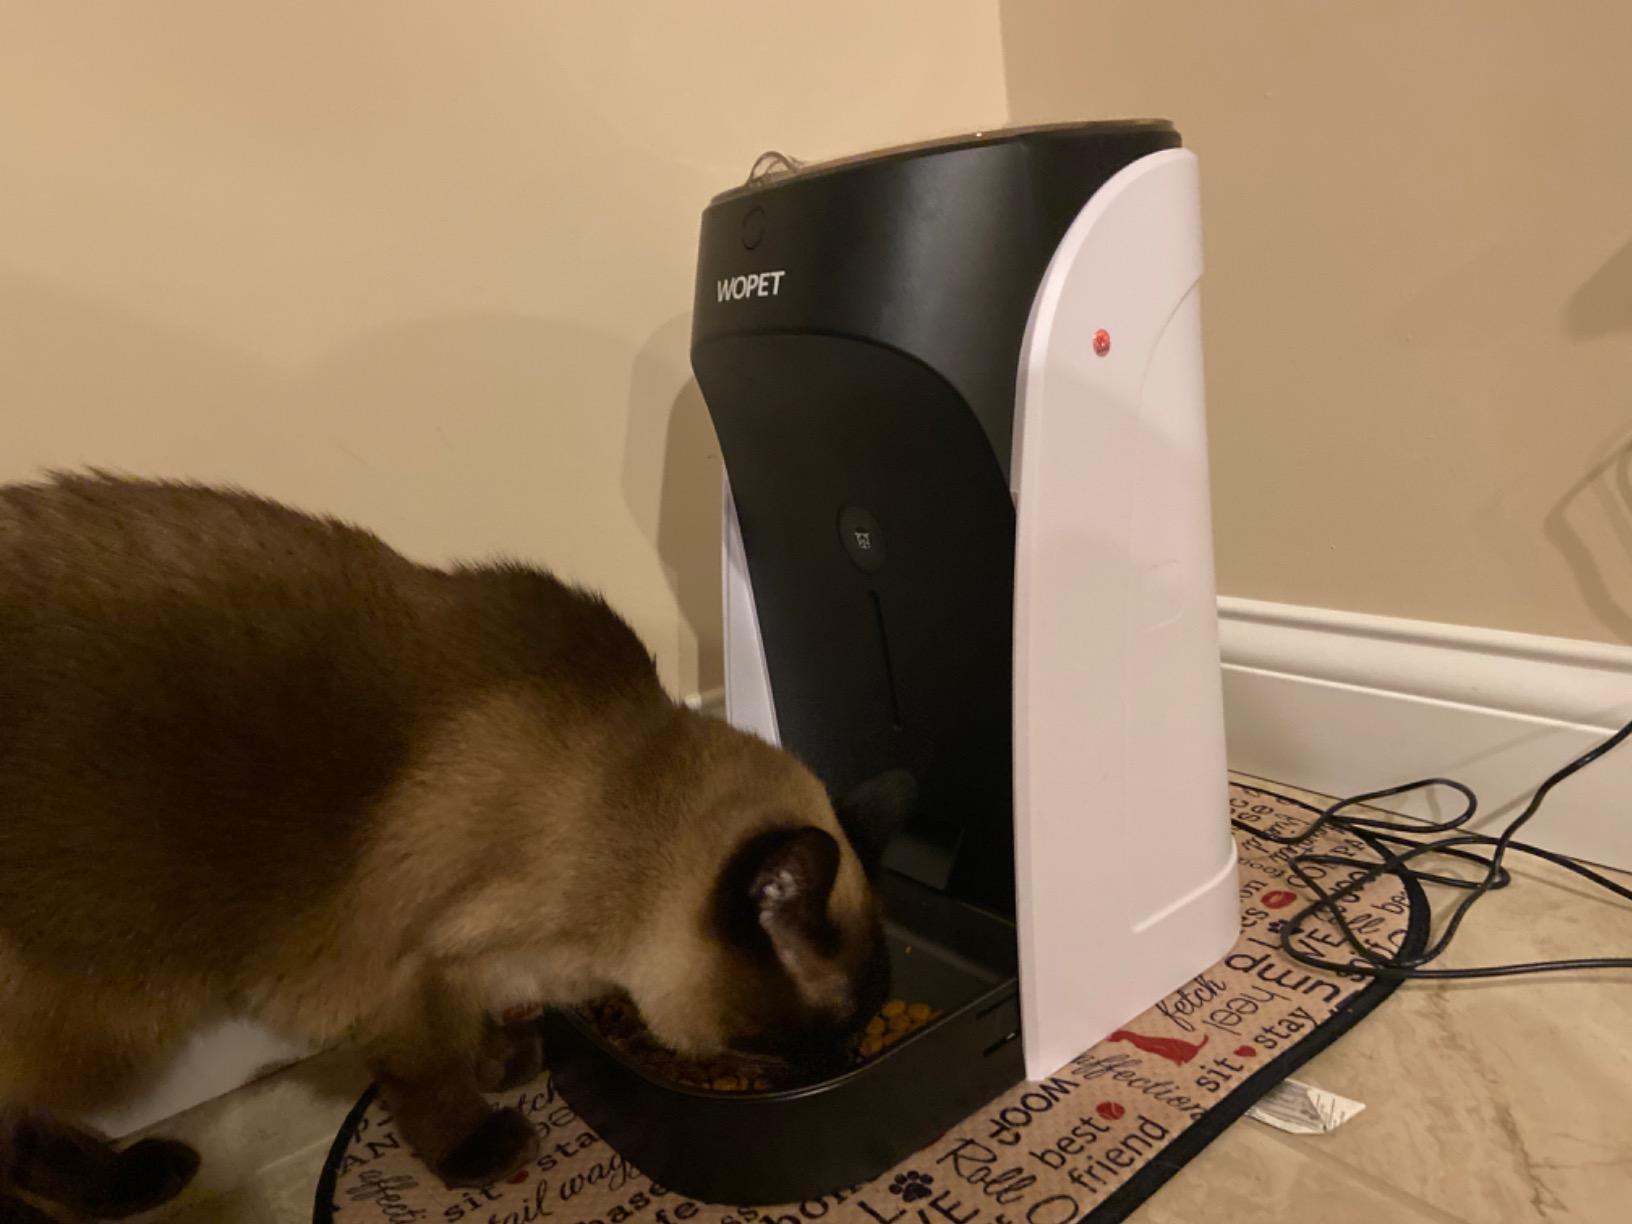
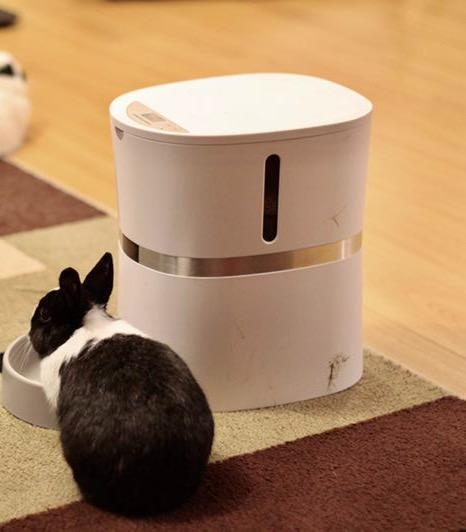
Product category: items_feeder
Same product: no